Israel Greene

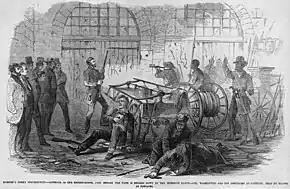
"Harper's Weekly" illustration of the Interior of the engine house prior to the storming by the Marines

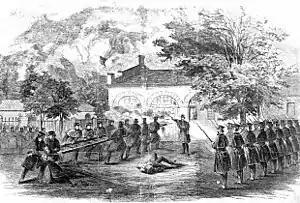
"Harper's Weekly" illustration of the Marines storming the engine house; Lt Greene is in background center with sword

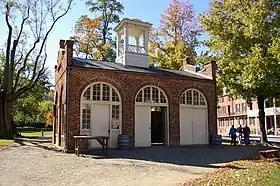
John Brown's Fort today. It is a few hundred feet from its original location, now covered by an embankment.

On Sunday, October 16, 1859, abolitionist John Brown and a group of 21 men captured the federal arsenal at Harpers Ferry, Virginia (since 1863, West Virginia). On orders from President James Buchanan, Secretary of War John B. Floyd asked the Navy Department for a unit of Marines from the Washington Navy Yard, the nearest troops. First Lieutenant Greene was ordered to take a force of 86 Marines to the town. At 3:30 in the afternoon of Monday the 17th, Greene and the Marines proceeded to Harpers Ferry via the Baltimore & Ohio Railroad, they even brought two 12-pounder Dahlgren guns (though they were left on the train and not used). At 10:00 that evening, they were met by Lieutenant Colonel Robert E. Lee, who was the commander of the expedition. The night they surrounded the engine house, where Brown and his followers as well as nine hostages were barricaded.